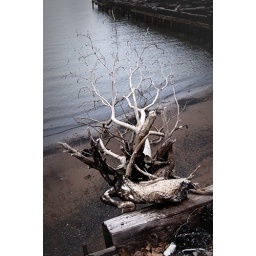
tree over river